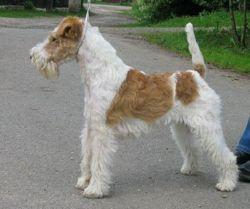
Lakeland_terrier